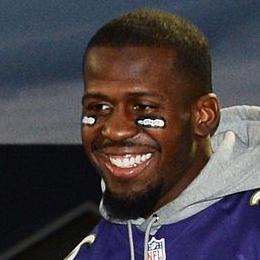
Age: 25